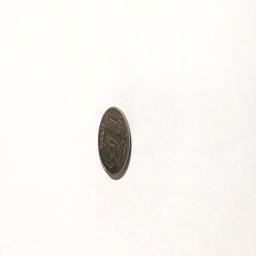
Label: 1_New_Front